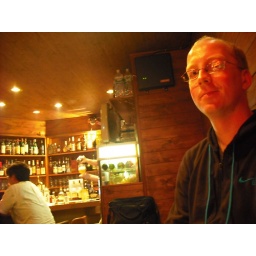
The one other person there was in charge of the TV remote.